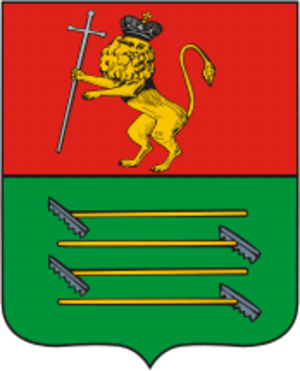
Soudogda est une ville de l'oblast de Vladimir, en Russie, et le centre administratif du raïon de Soudogda. Sa population s'élevait à 11 276 habitants en 2013.